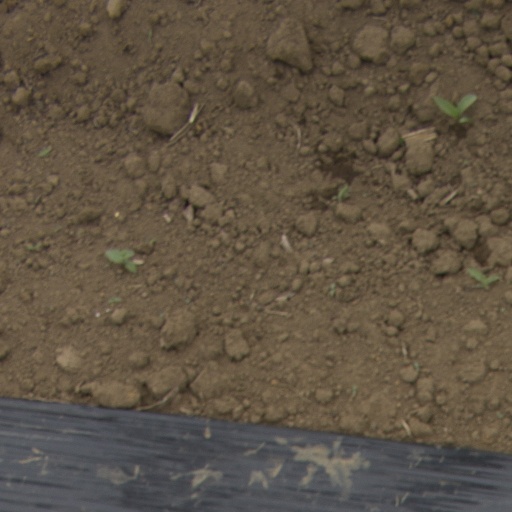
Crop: Jerusalem artichoke